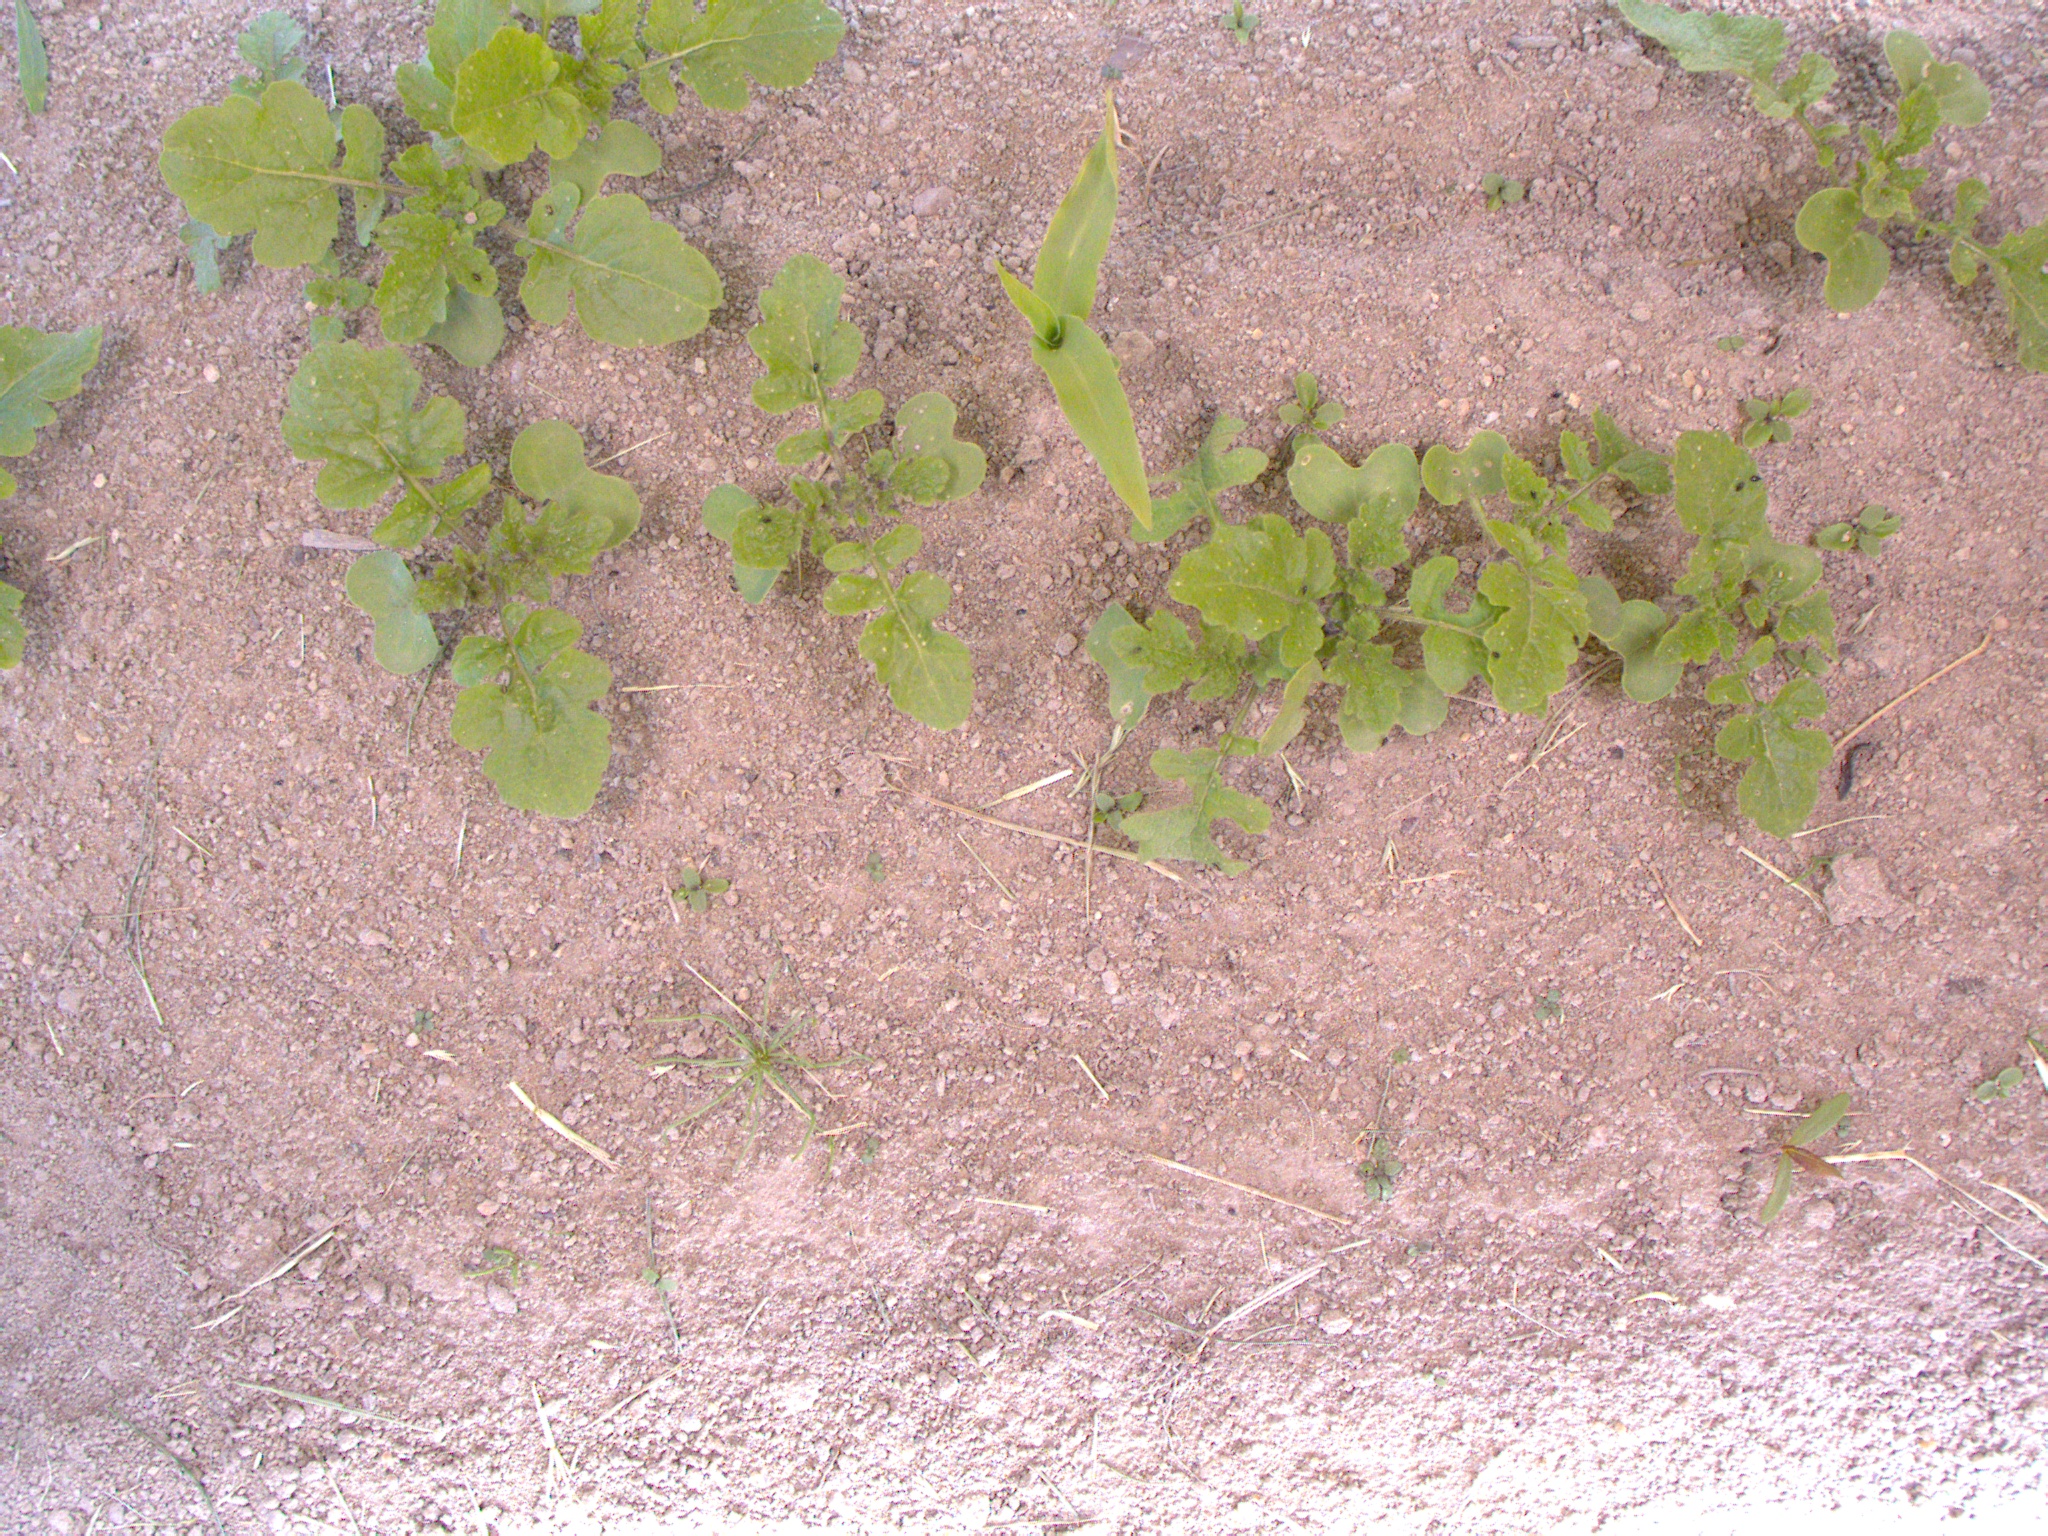
Crop: maize
Objects: maize, stem_maize